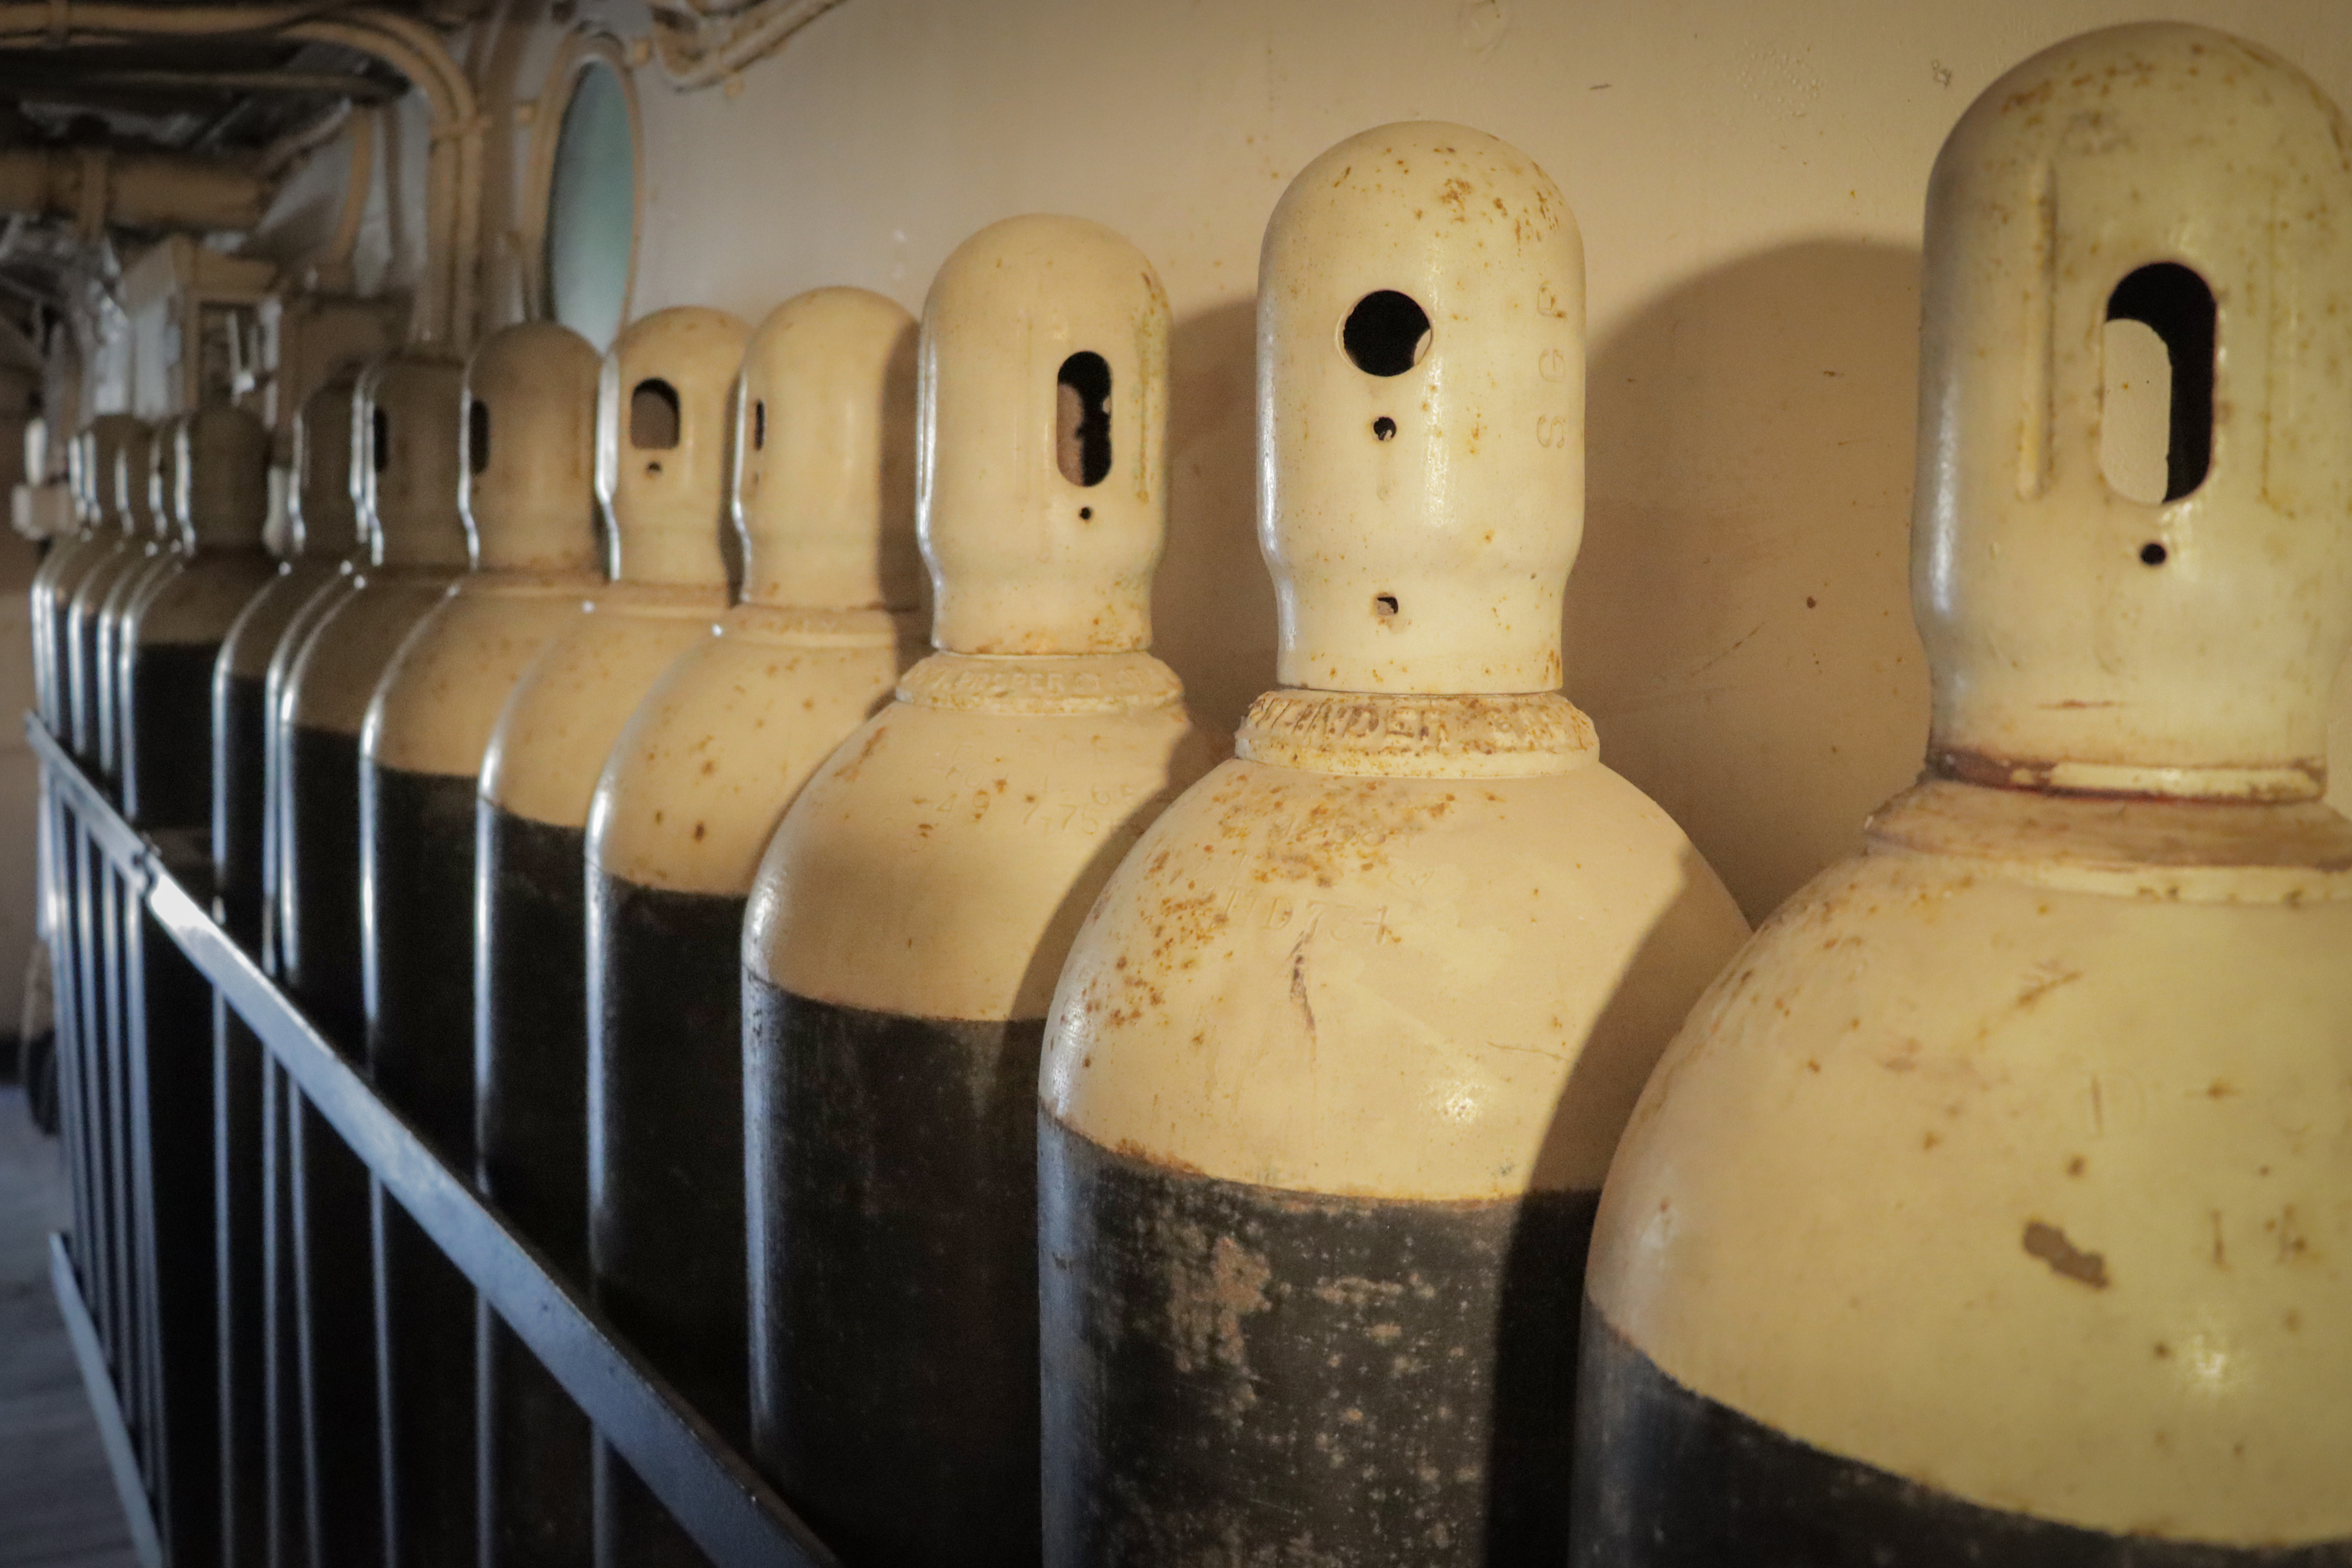
boat, ship, battleship, houston, texas, rope, gas, wood, drink, glass bottle, art, urinal, room, personal protective equipment, cylinder, still life photography, distilled beverage